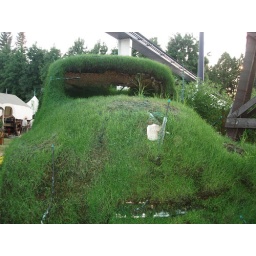
This truck is covered by grass everywhere.